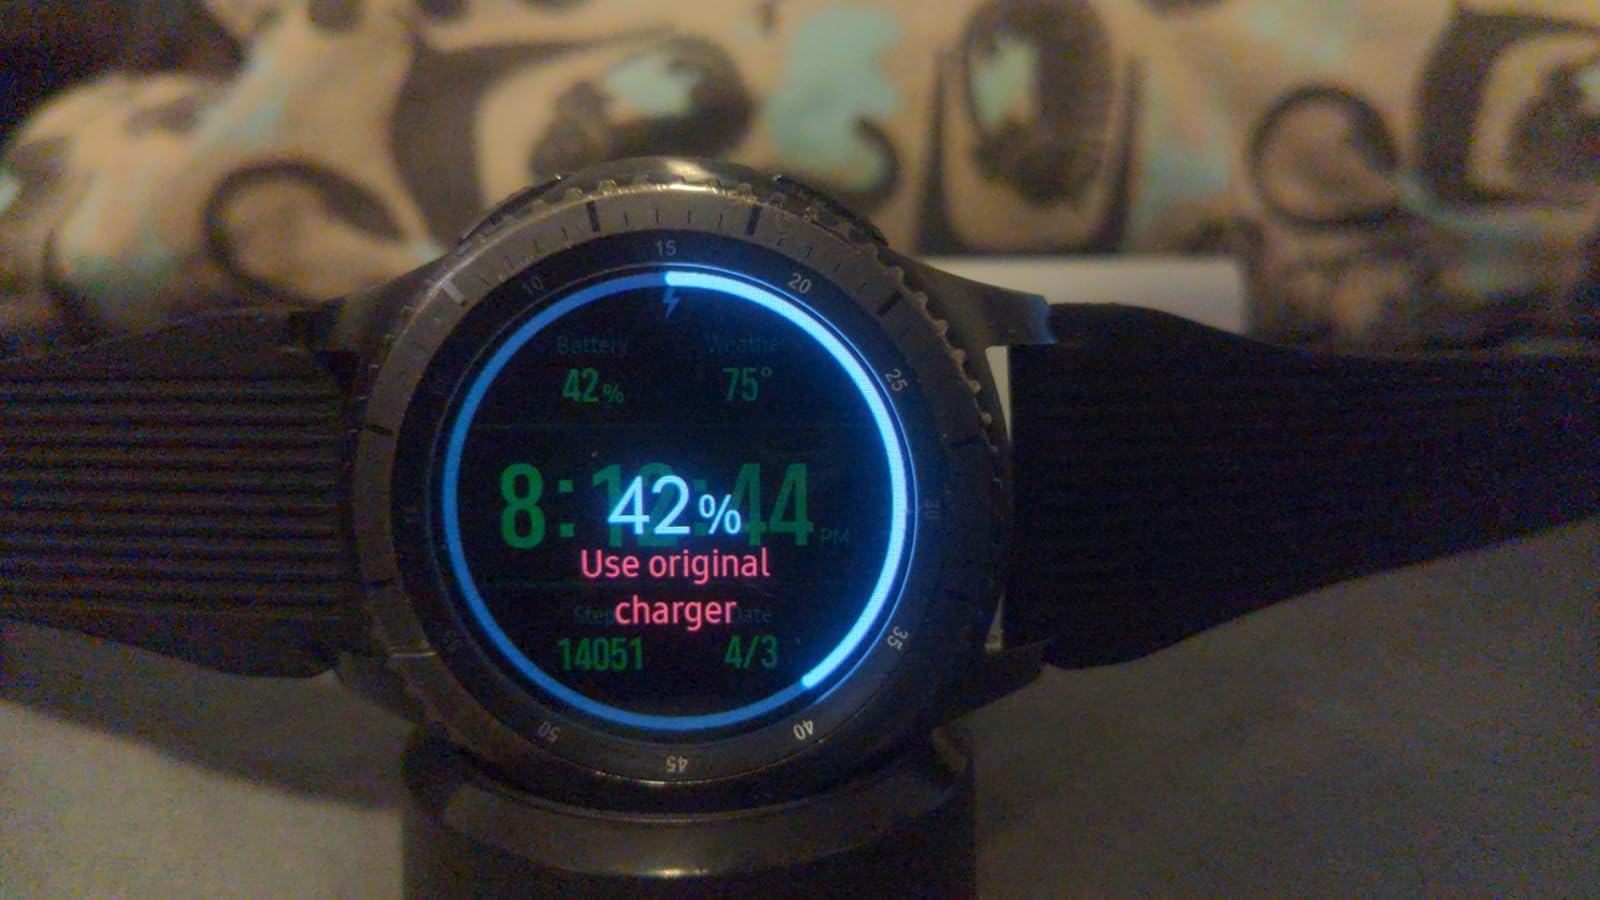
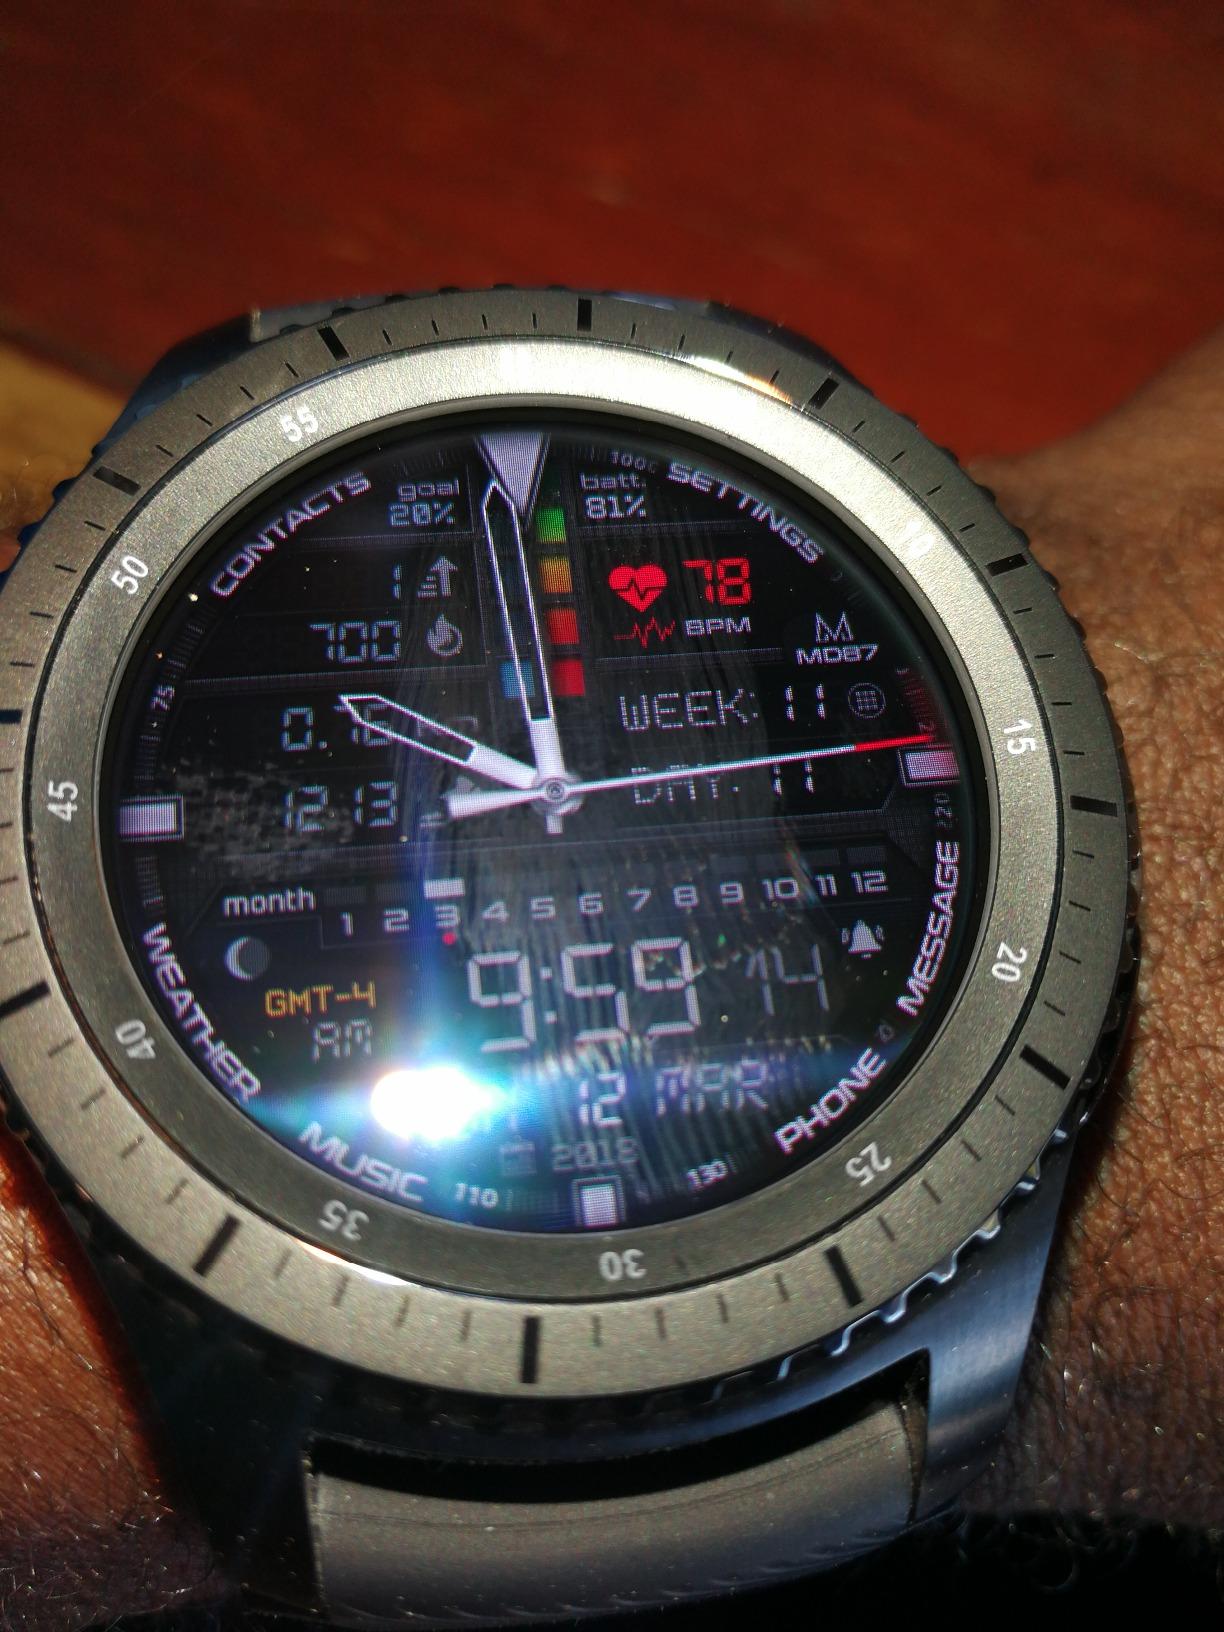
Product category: smartwatch
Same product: yes